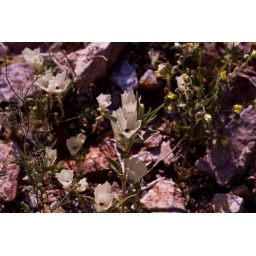
Anza-Borrego Desert State Park, CA. Found a small cluster of ghost flowers on a side of a small hill in Little Surprise Canyon.